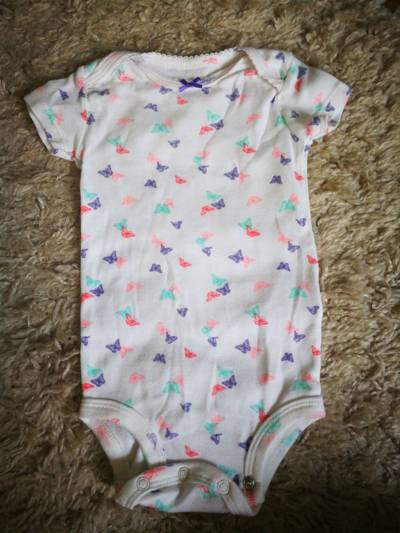
Waste category: clothes